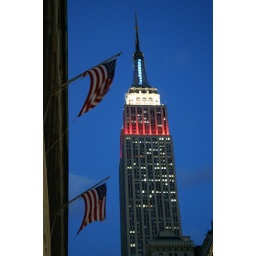
On Setpember 11th the Empire State building is in reb, white and blue with US flags flying